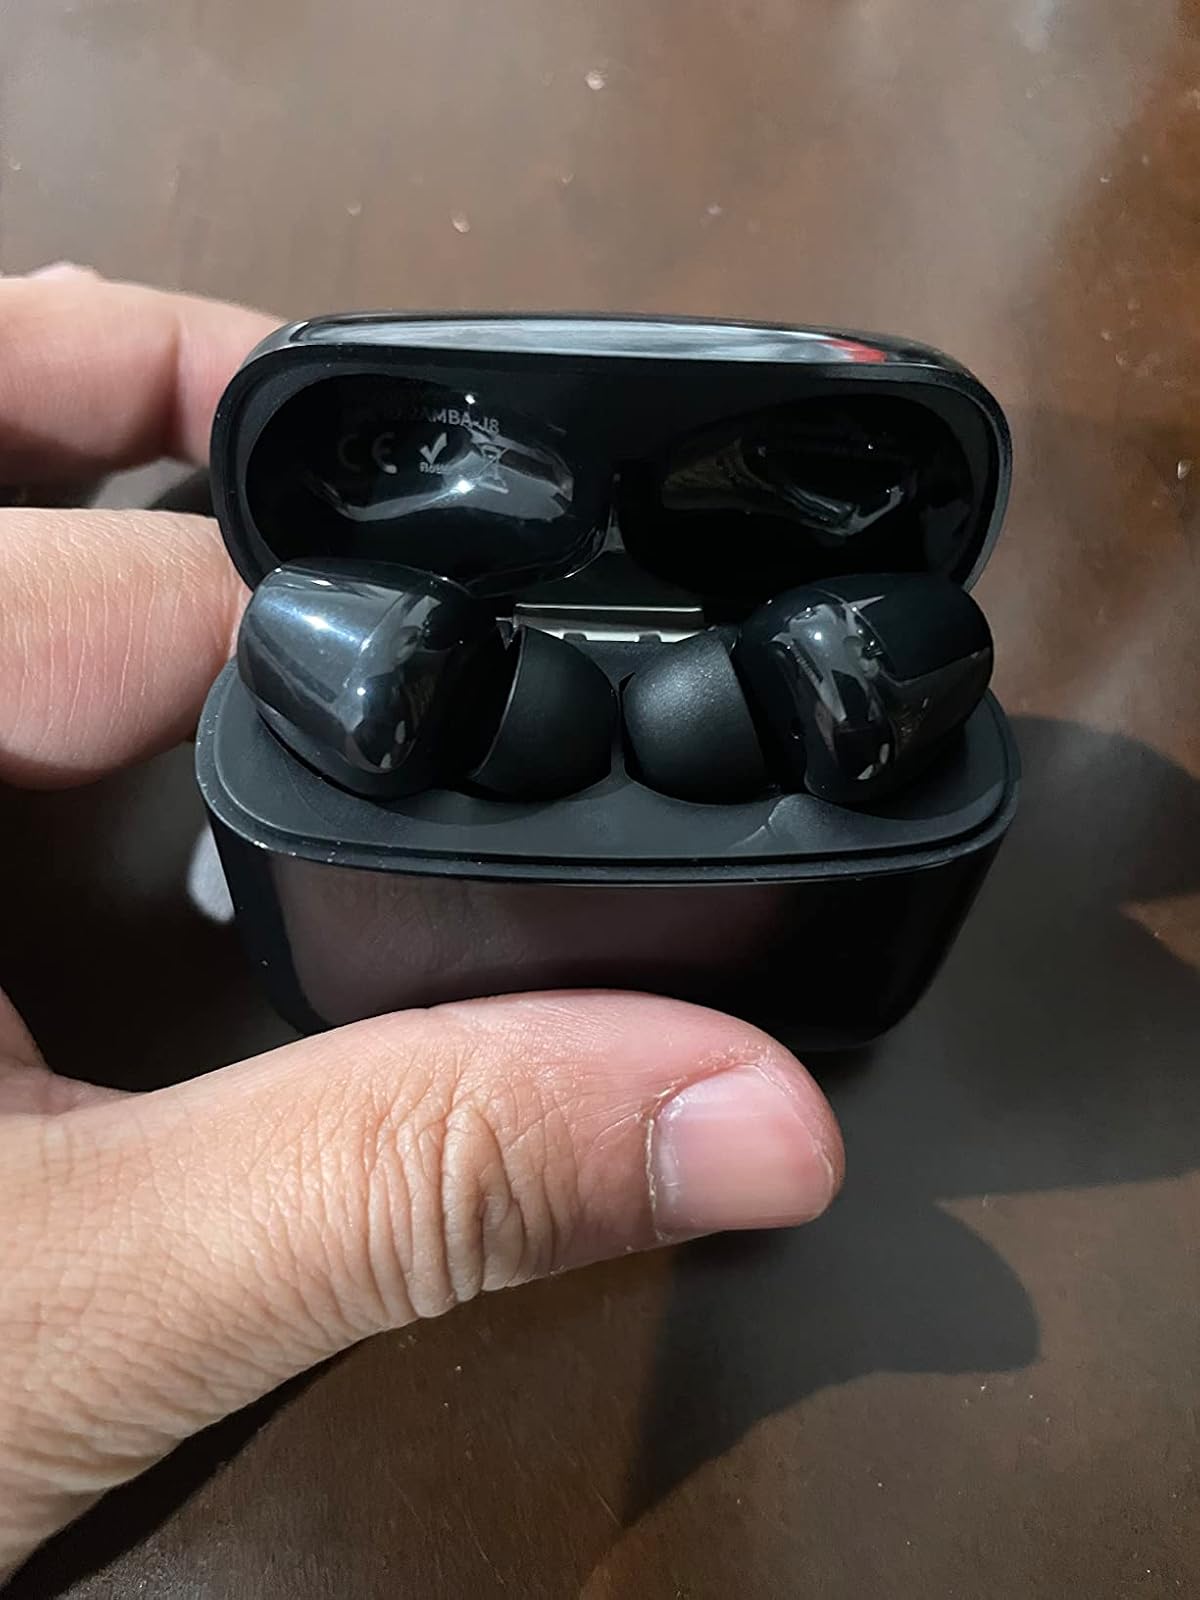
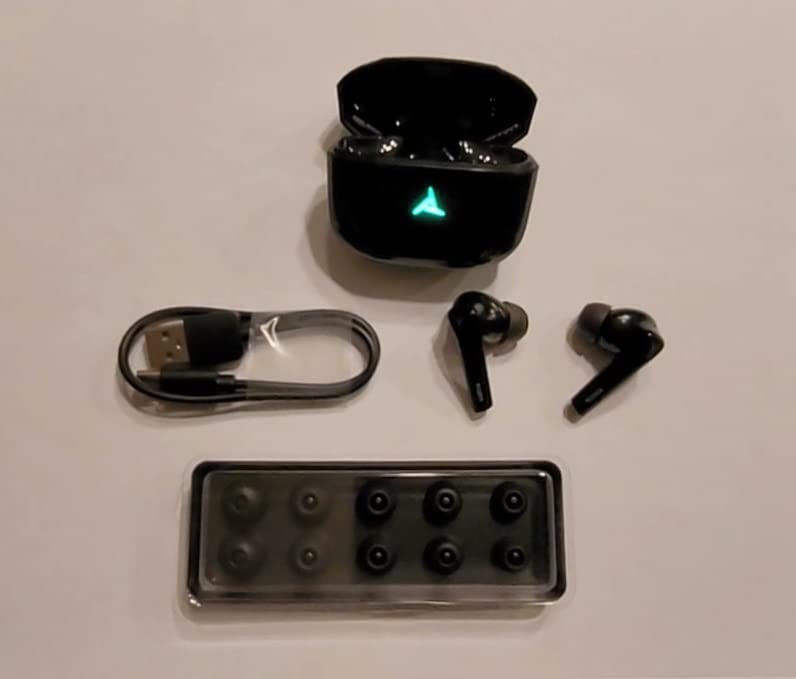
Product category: earbuds
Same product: no